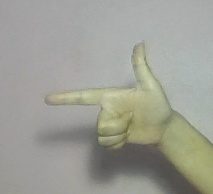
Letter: yaa